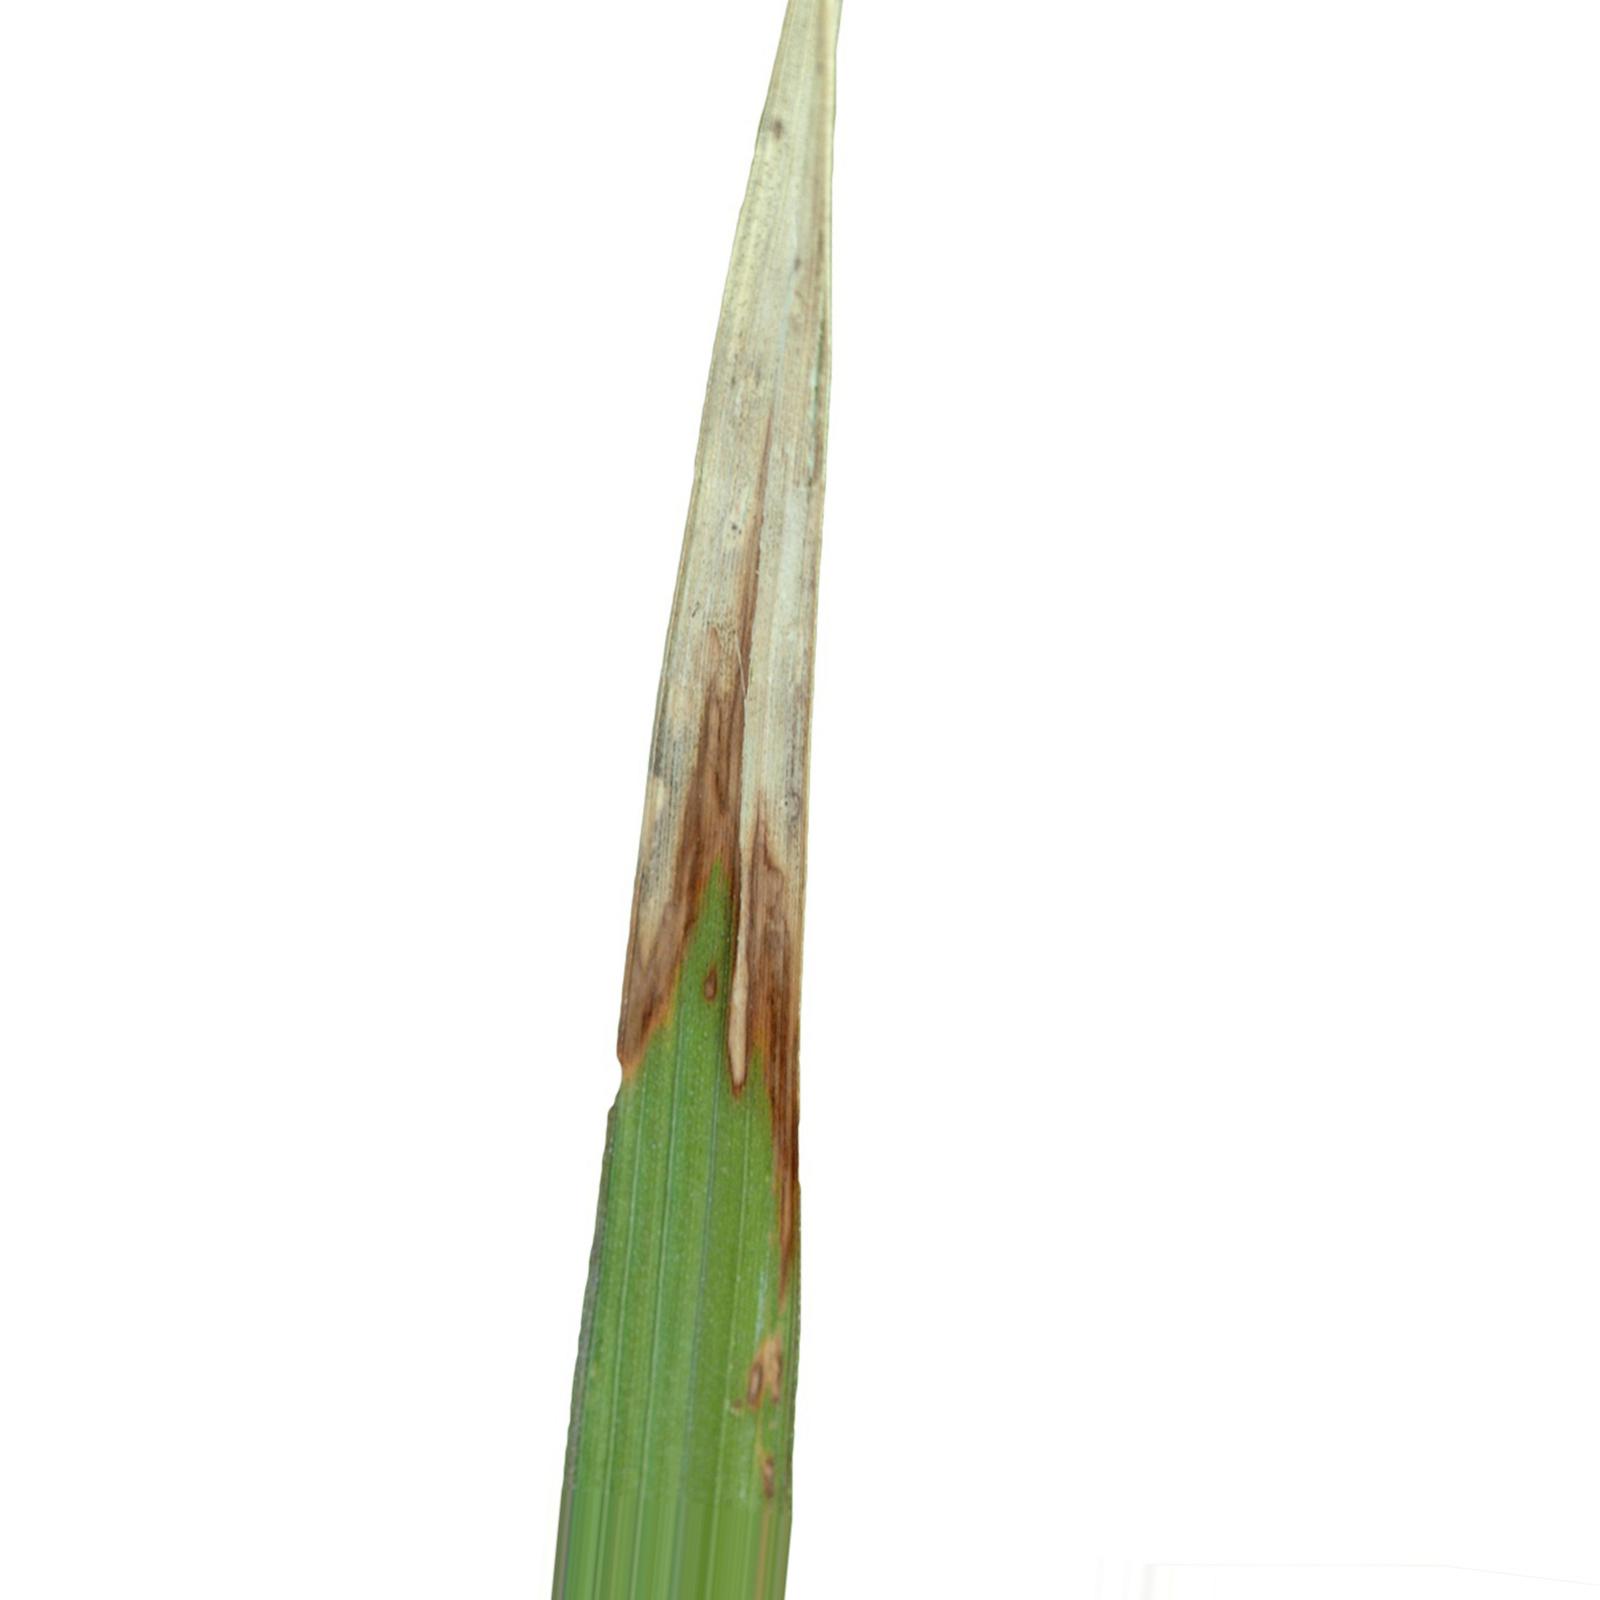
Nhãn: Bệnh Cháy lá ( Leaf scald )